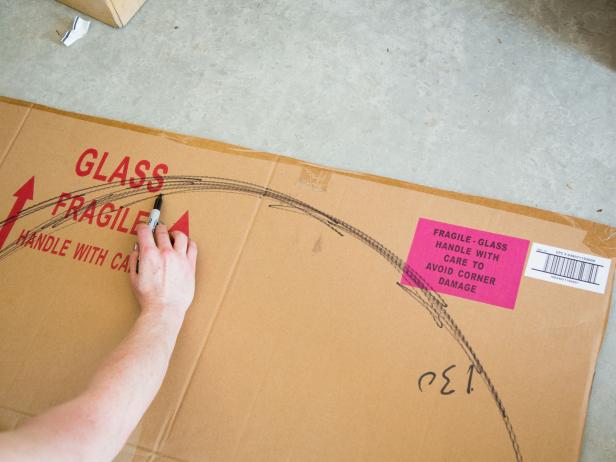
Label: cardboard